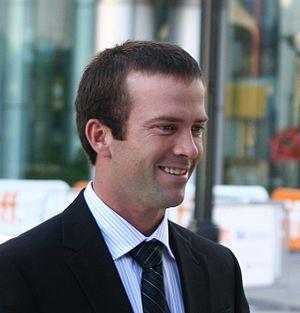
Cette page présente les personnages de la saga Fast and Furious.
Lucas York Black est un acteur américain, né le 29 novembre 1982 à Decatur, en Alabama.